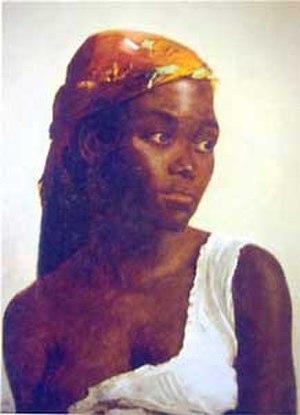
La catégorie Noir ou Noire, est généralement employée en français pour distinguer un être humain ayant la peau foncée.